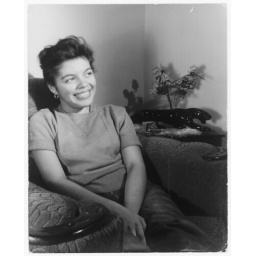
My mother sitting in a chair. Notice the black panther figurine in the background.